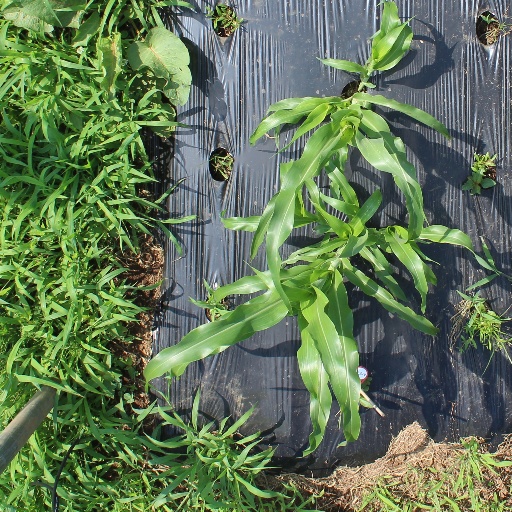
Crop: sorghum